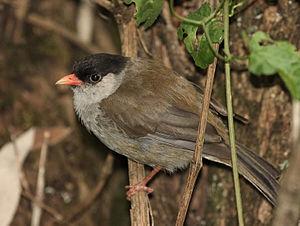
La Lioptile à calotte noire est une espèce de passereaux de la famille des Sylviidae. C'est la seule espèce du genre Lioptilus. Elle était auparavant placée dans la famille des Timaliidae.